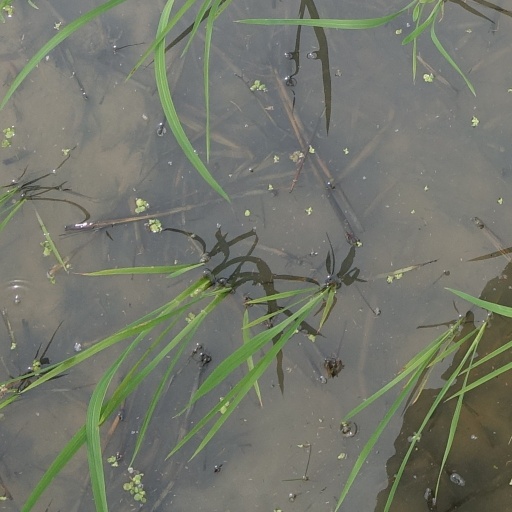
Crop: rice